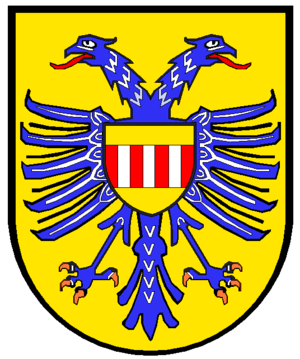
Le Cercle du Bas-Rhin-Westphalie fut un cercle impérial du Saint-Empire romain germanique. Il fut fondé en 1500.